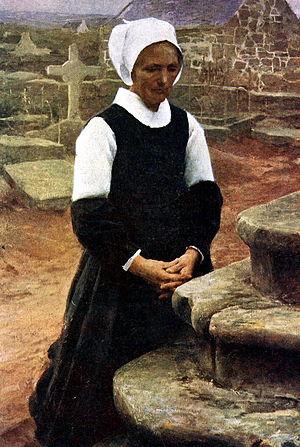
Paysanne au tombeau
Henri Paul Royer né le 22 janvier 1869 à Nancy et mort le 31 octobre 1938 à Neuilly-sur-Seine est un peintre français.